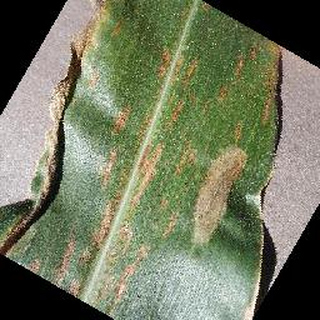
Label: corn_cercospora_leaf_spot